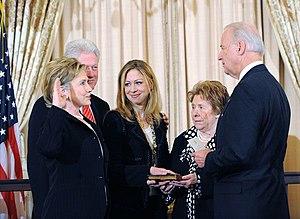
Chelsea Victoria Clinton Mezvinsky, née le 27 février 1980 à Little Rock, est la fille unique de l'ancien président des États-Unis Bill Clinton et de l'ancienne secrétaire d'État et ancienne sénatrice de l'État de New York, Hillary Clinton. Née à Little Rock, en Arkansas, son nom est une référence à Chelsea Morning, une chanson de Joni Mitchell enregistrée par Judy Collins.